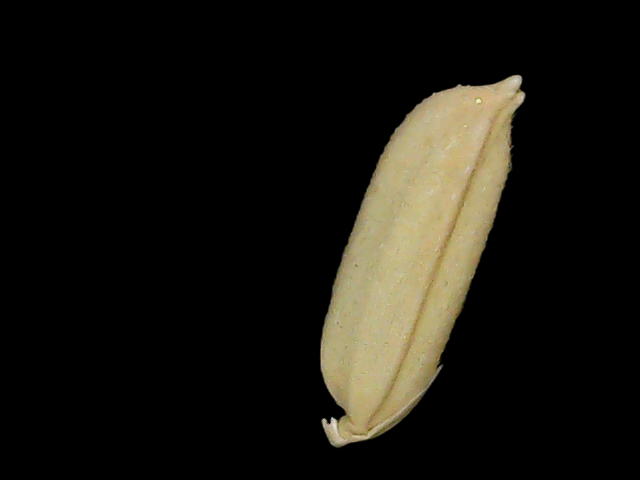
Rice variety: Br23